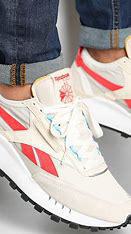
Brand: Reebok
Model: Cl Legacy